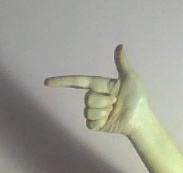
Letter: yaa